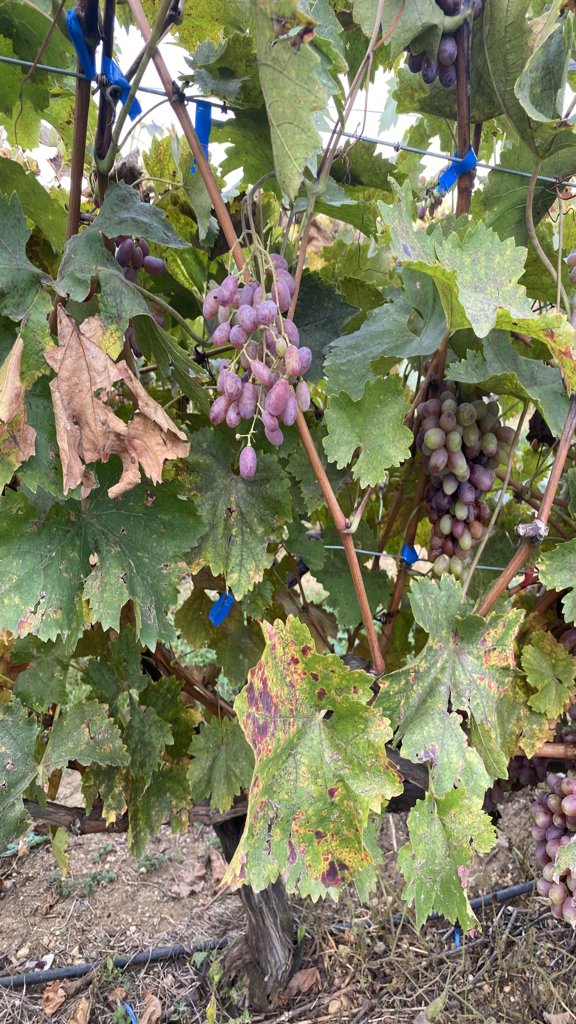
Berries visible: 179
Grape clusters: 6